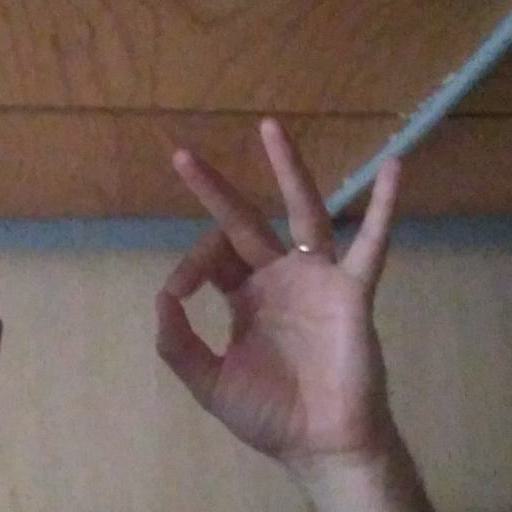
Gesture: ok